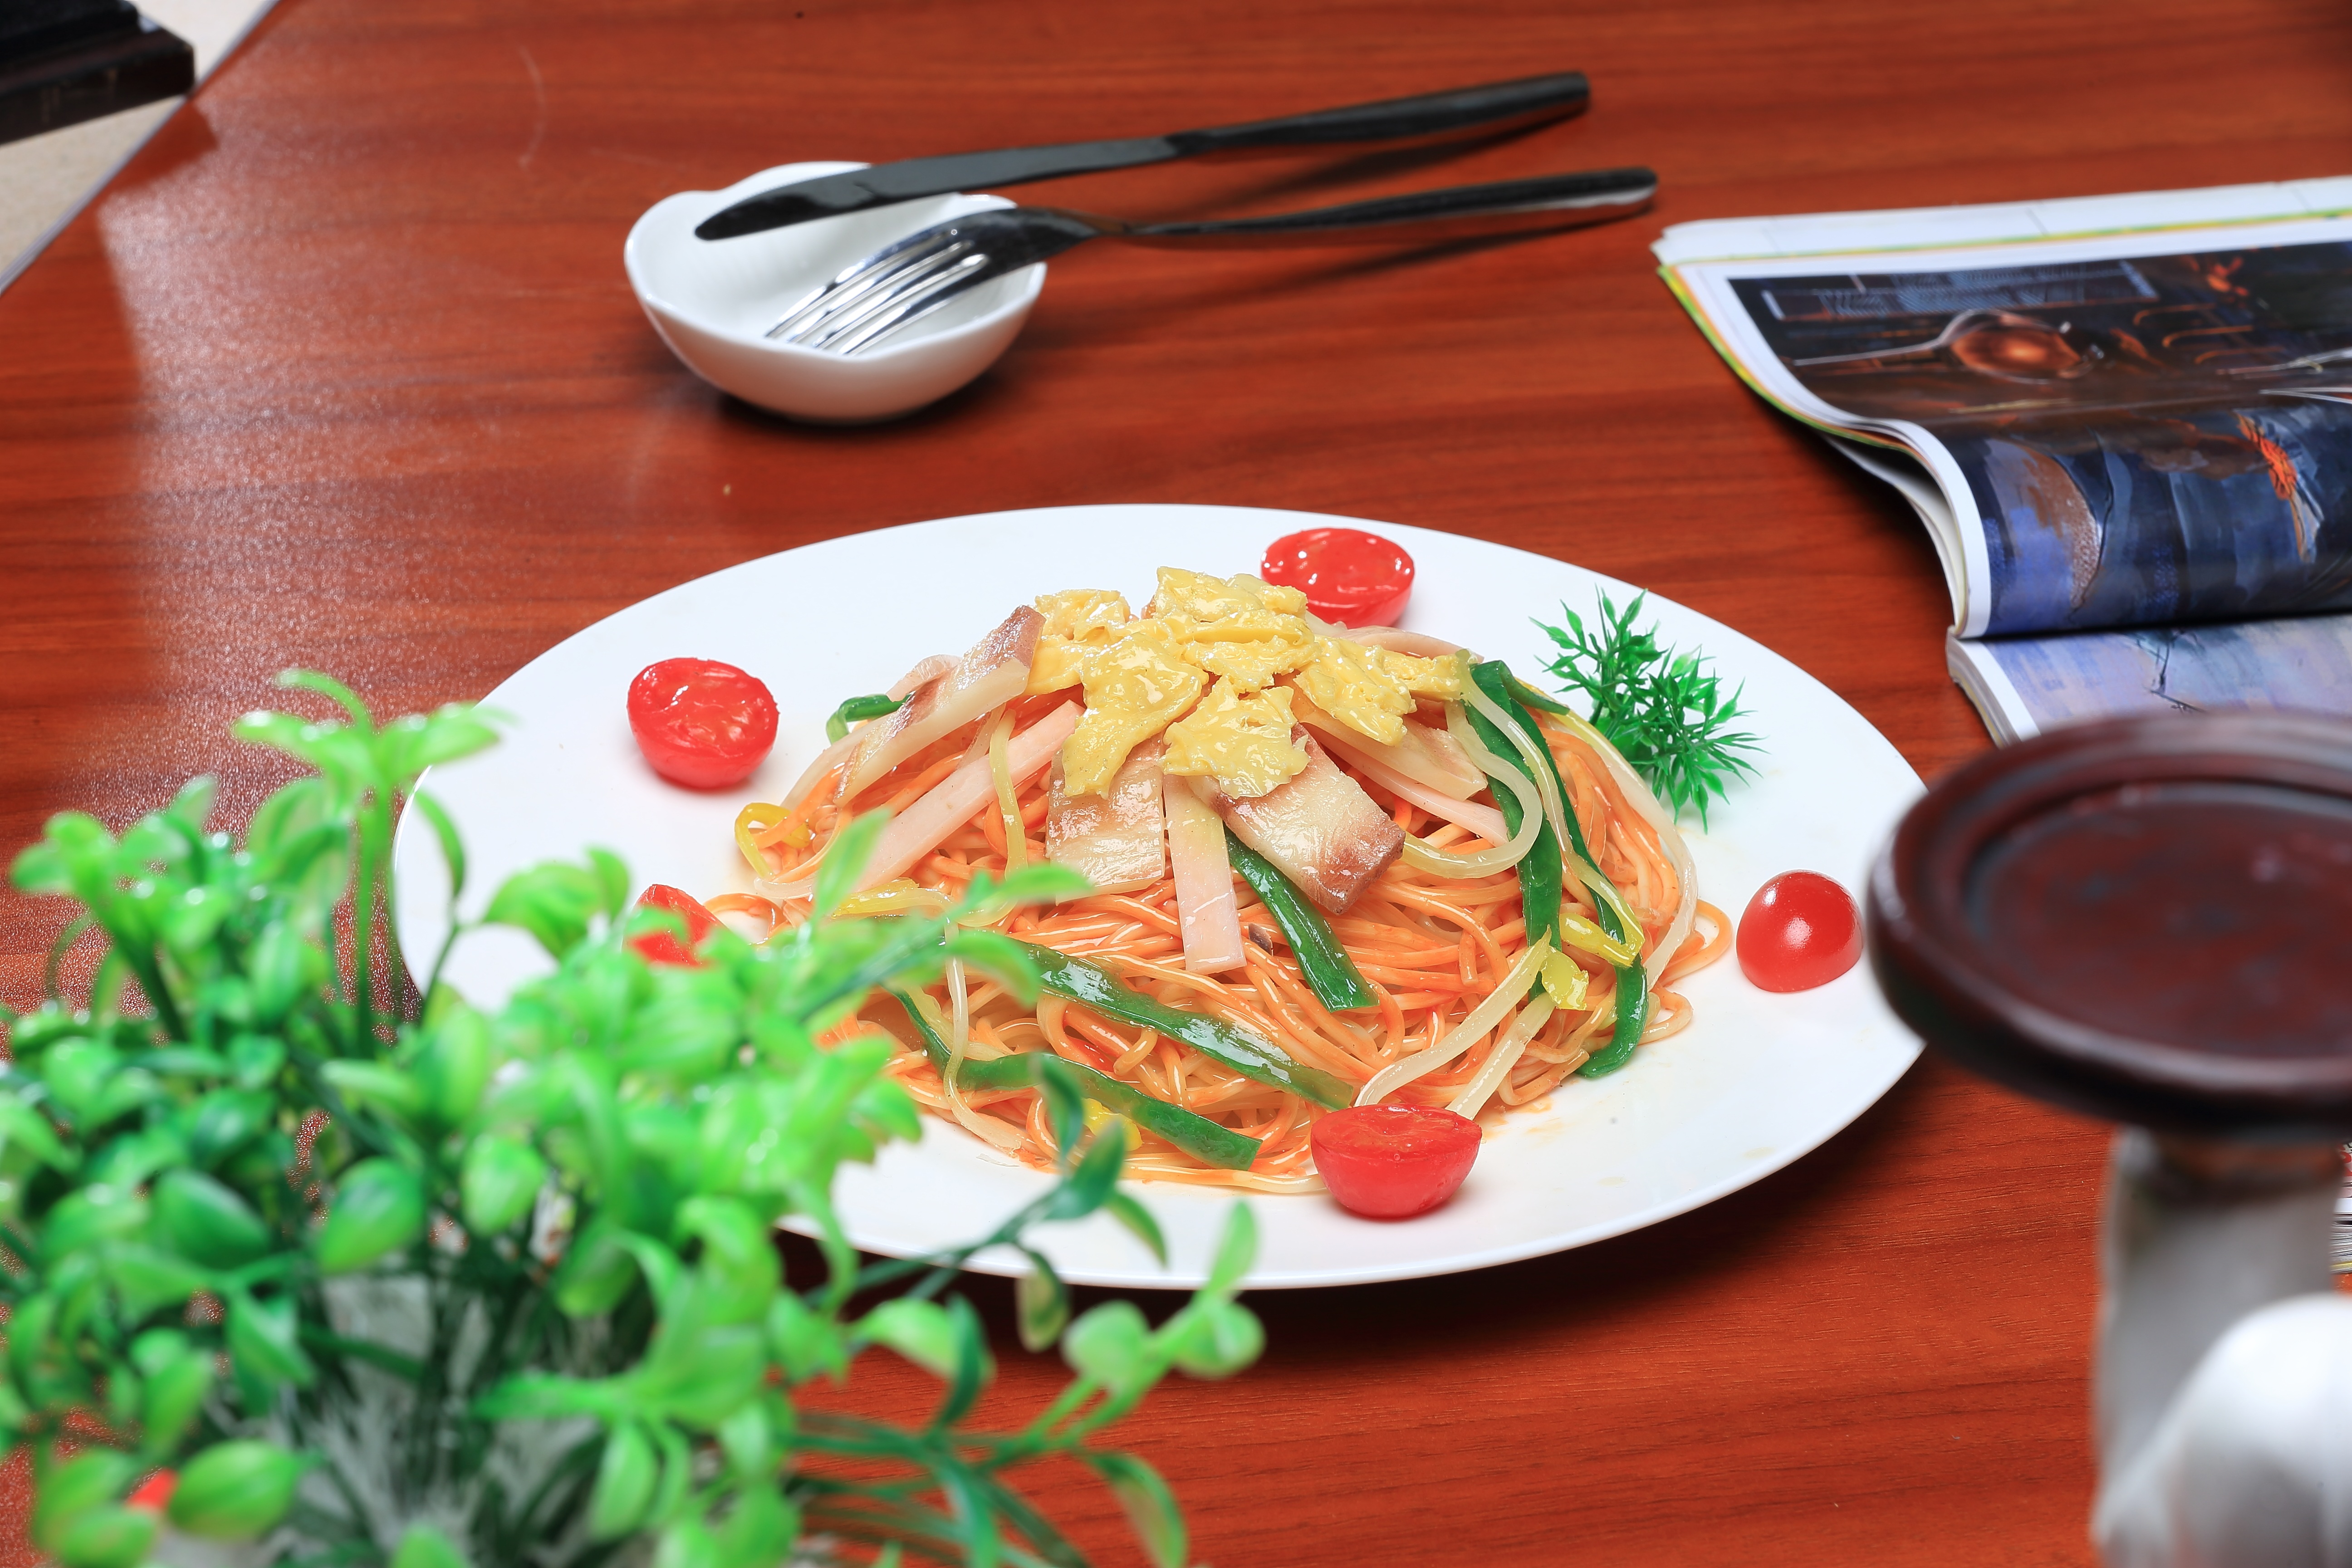
cafe, restaurant, dish, meal, food, seafood, fish, leisure, meat, lunch, cuisine, asian food, handmade noodles, book bar